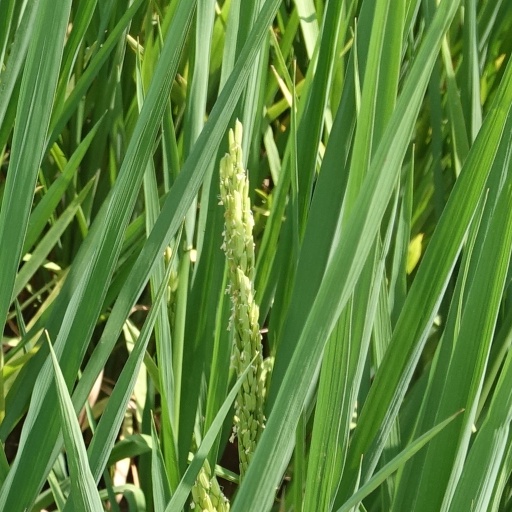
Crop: rice